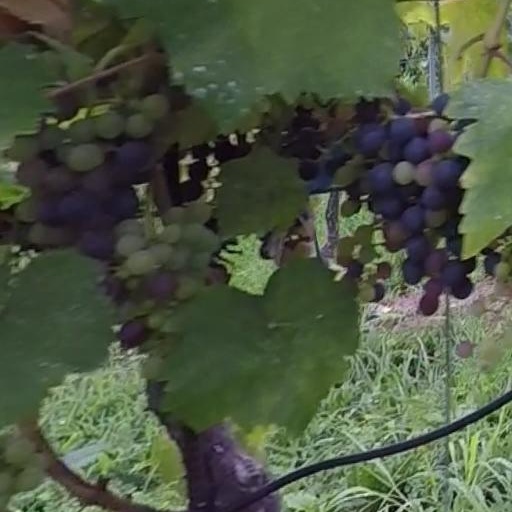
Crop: grape